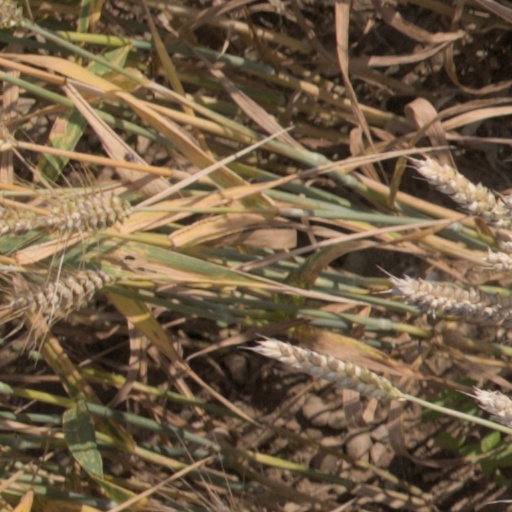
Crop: wheat